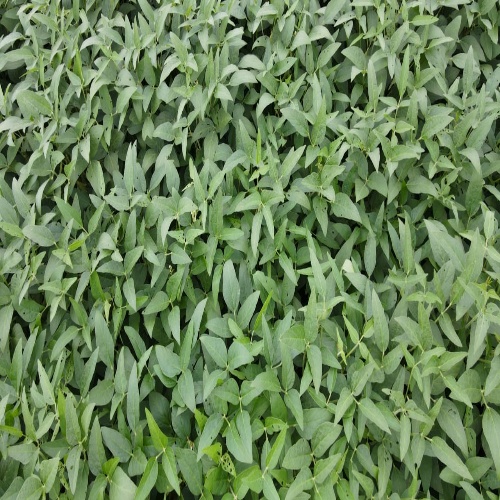
Label: Diabrotica_speciosa